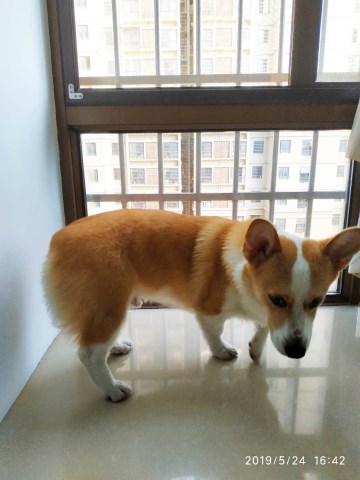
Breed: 2909-n000116-Cardigan